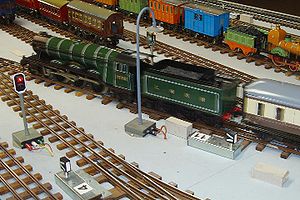
Skala 0 / Sporsystemer
Klubanlæg med treskinnesystem.
Skala 0 eller spor 0, i England og Nordamerika også kendt som 7 mm scale, er modeltog i størrelsesforholdet 1:45/1:43,5/1:48 og med sporvidden 32 mm som standard.